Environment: real
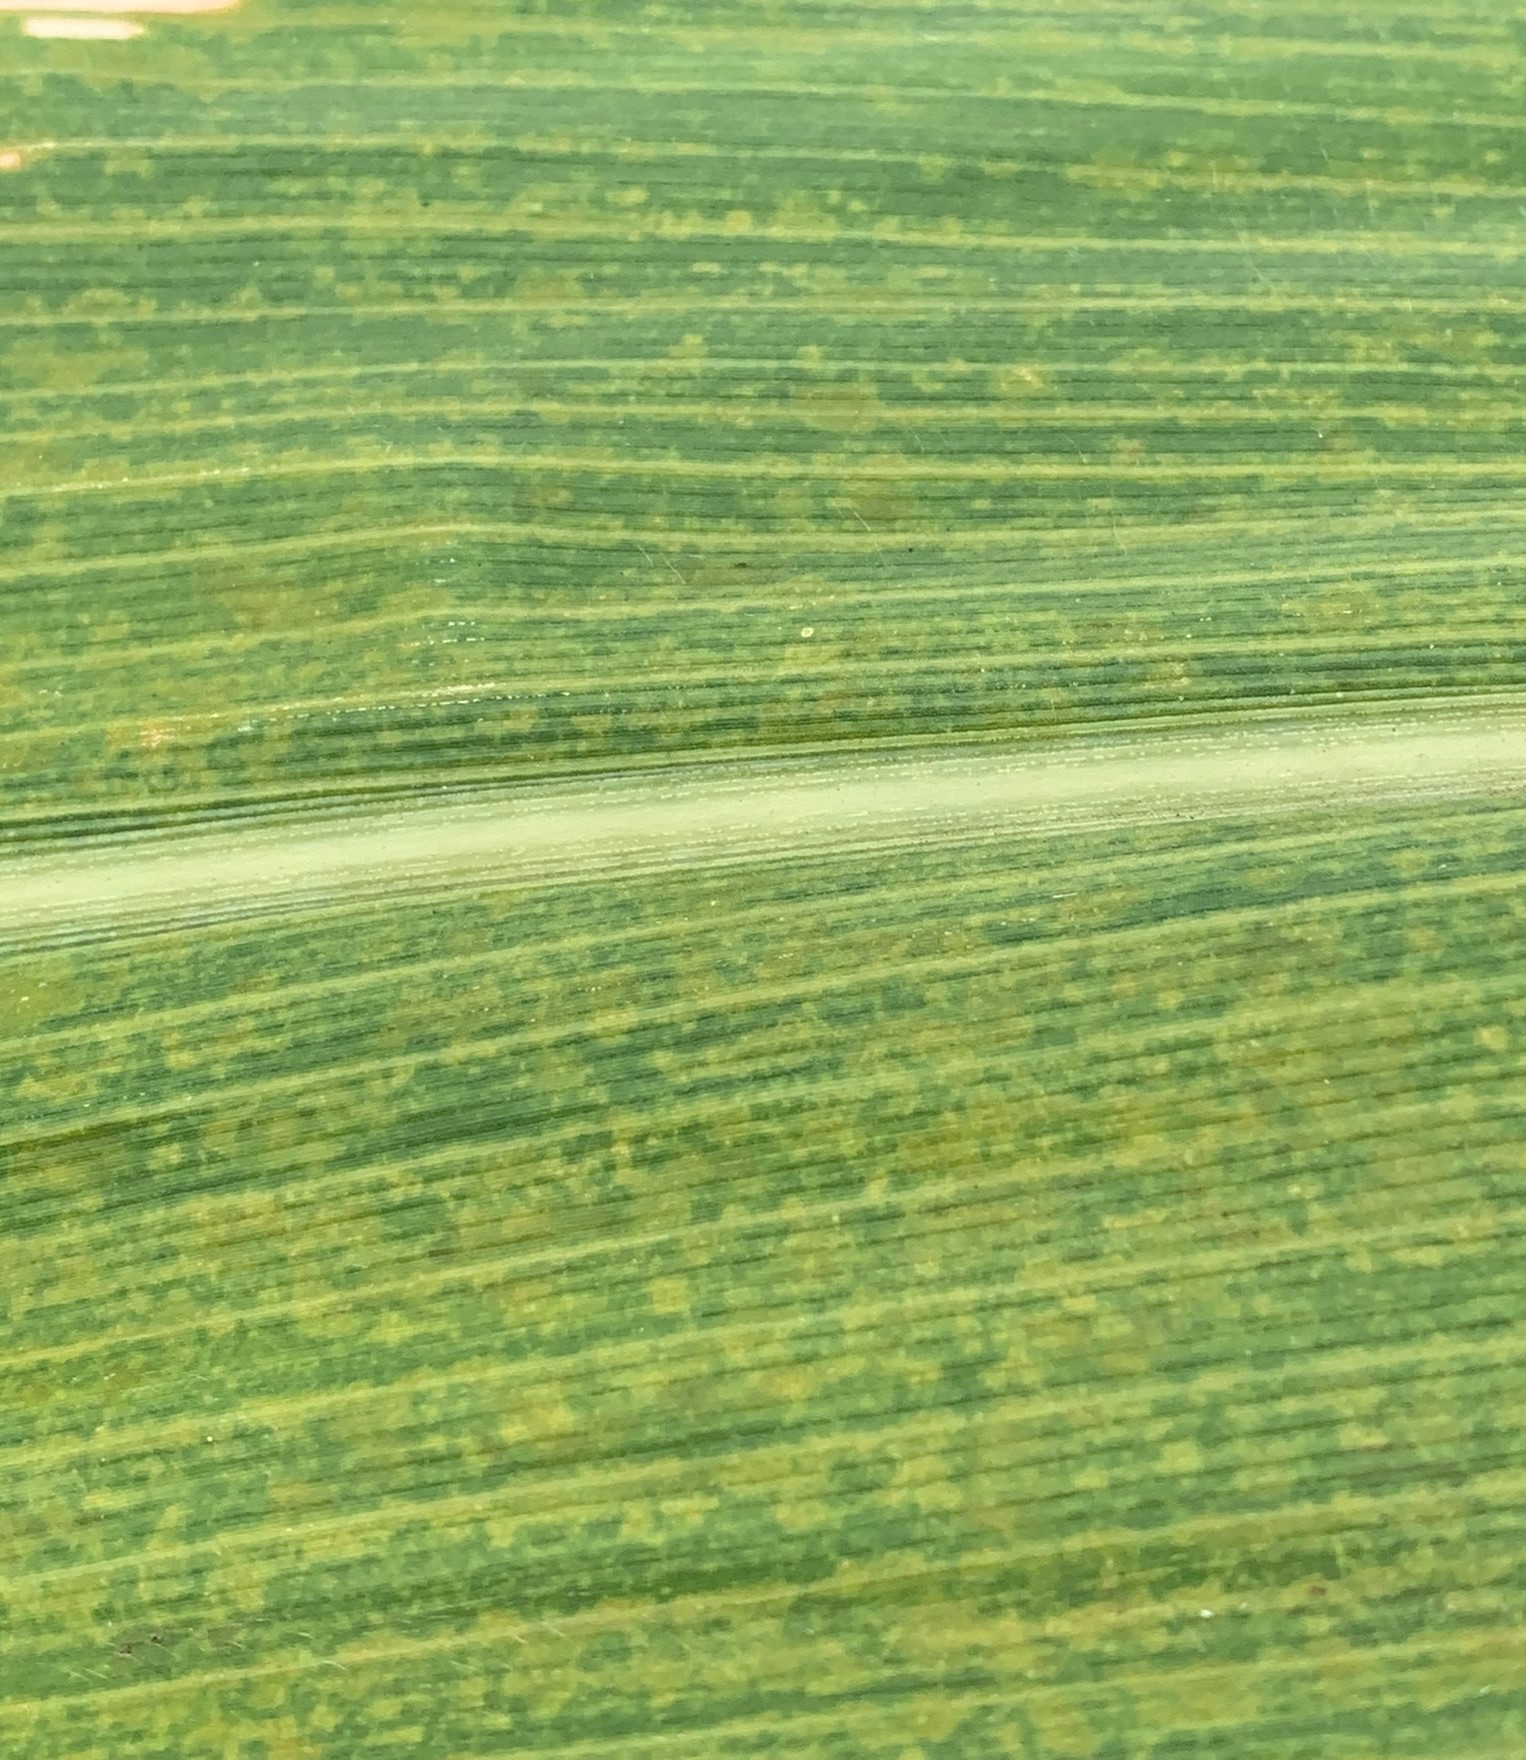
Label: lethal_necrosis